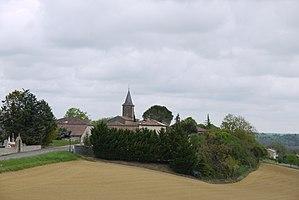
Vue de Saint-Jean-le-Comtal depuis l'ouest.
Saint-Jean-le-Comtal est une commune française située dans le département du Gers en région Occitanie.